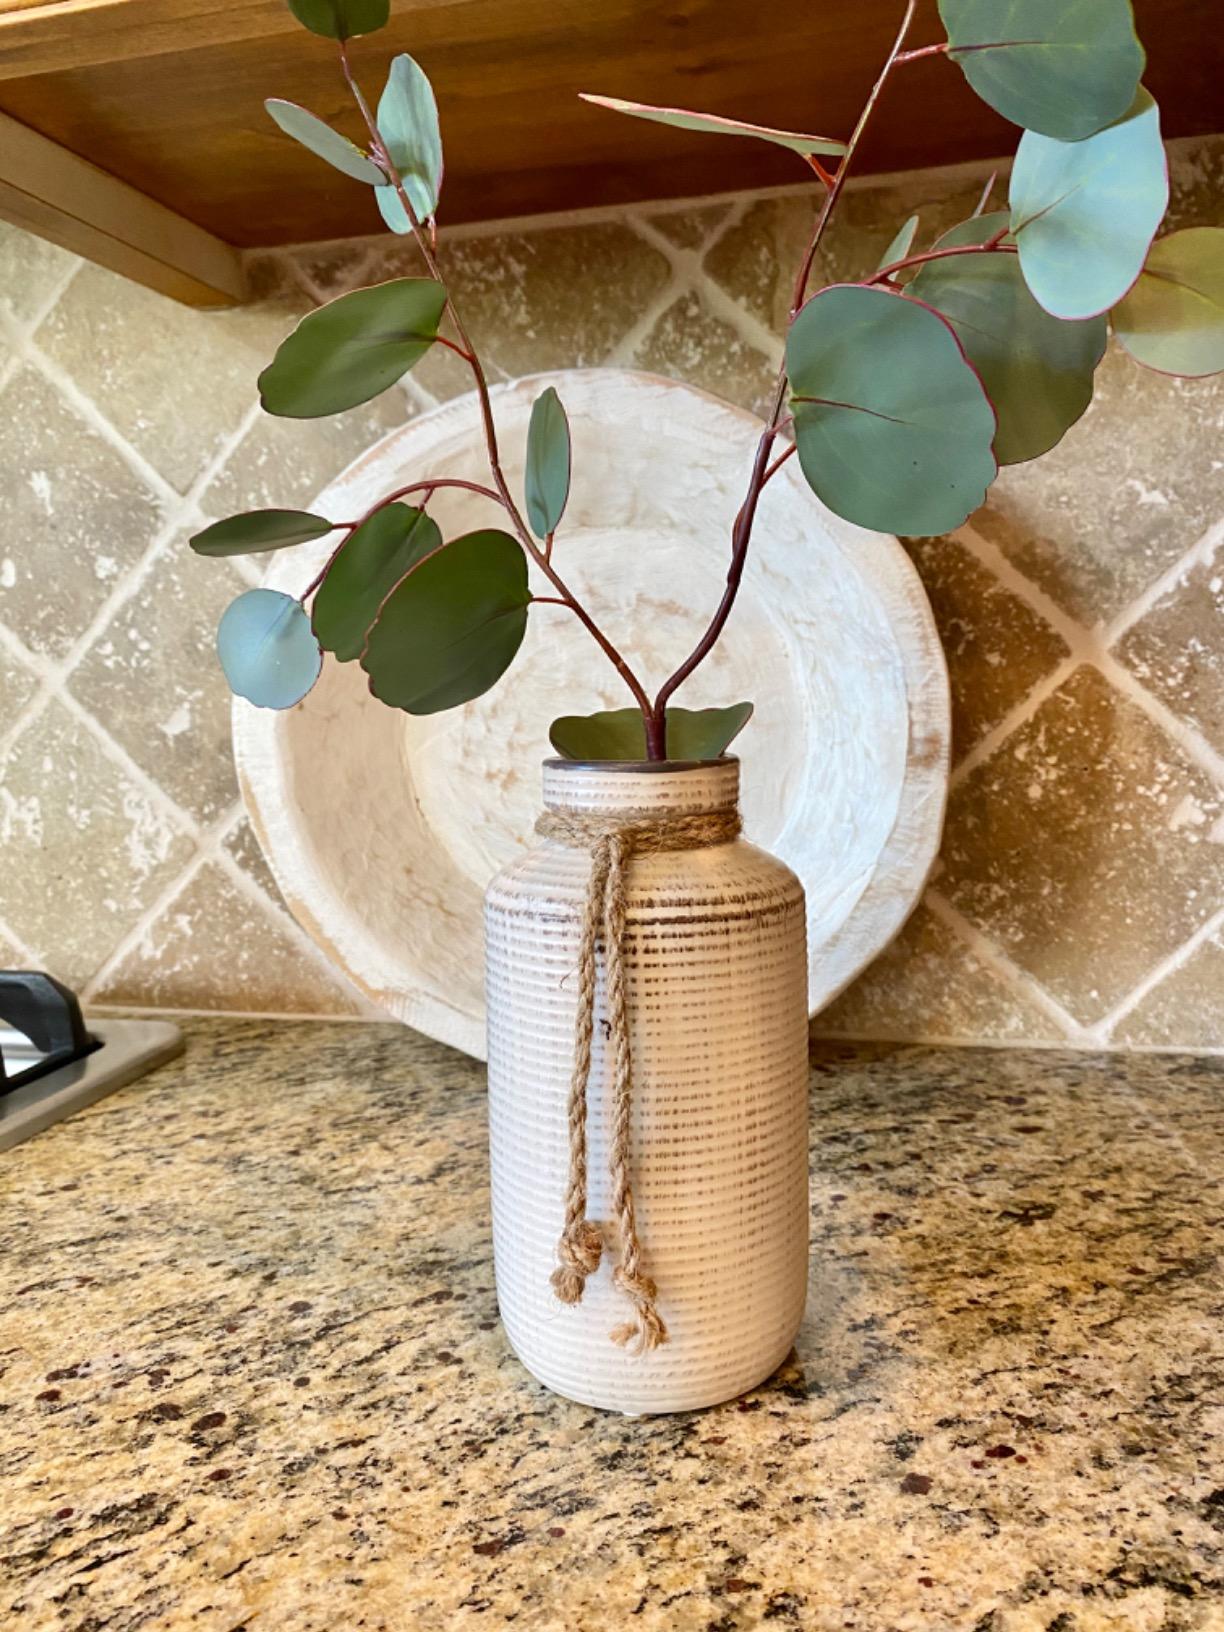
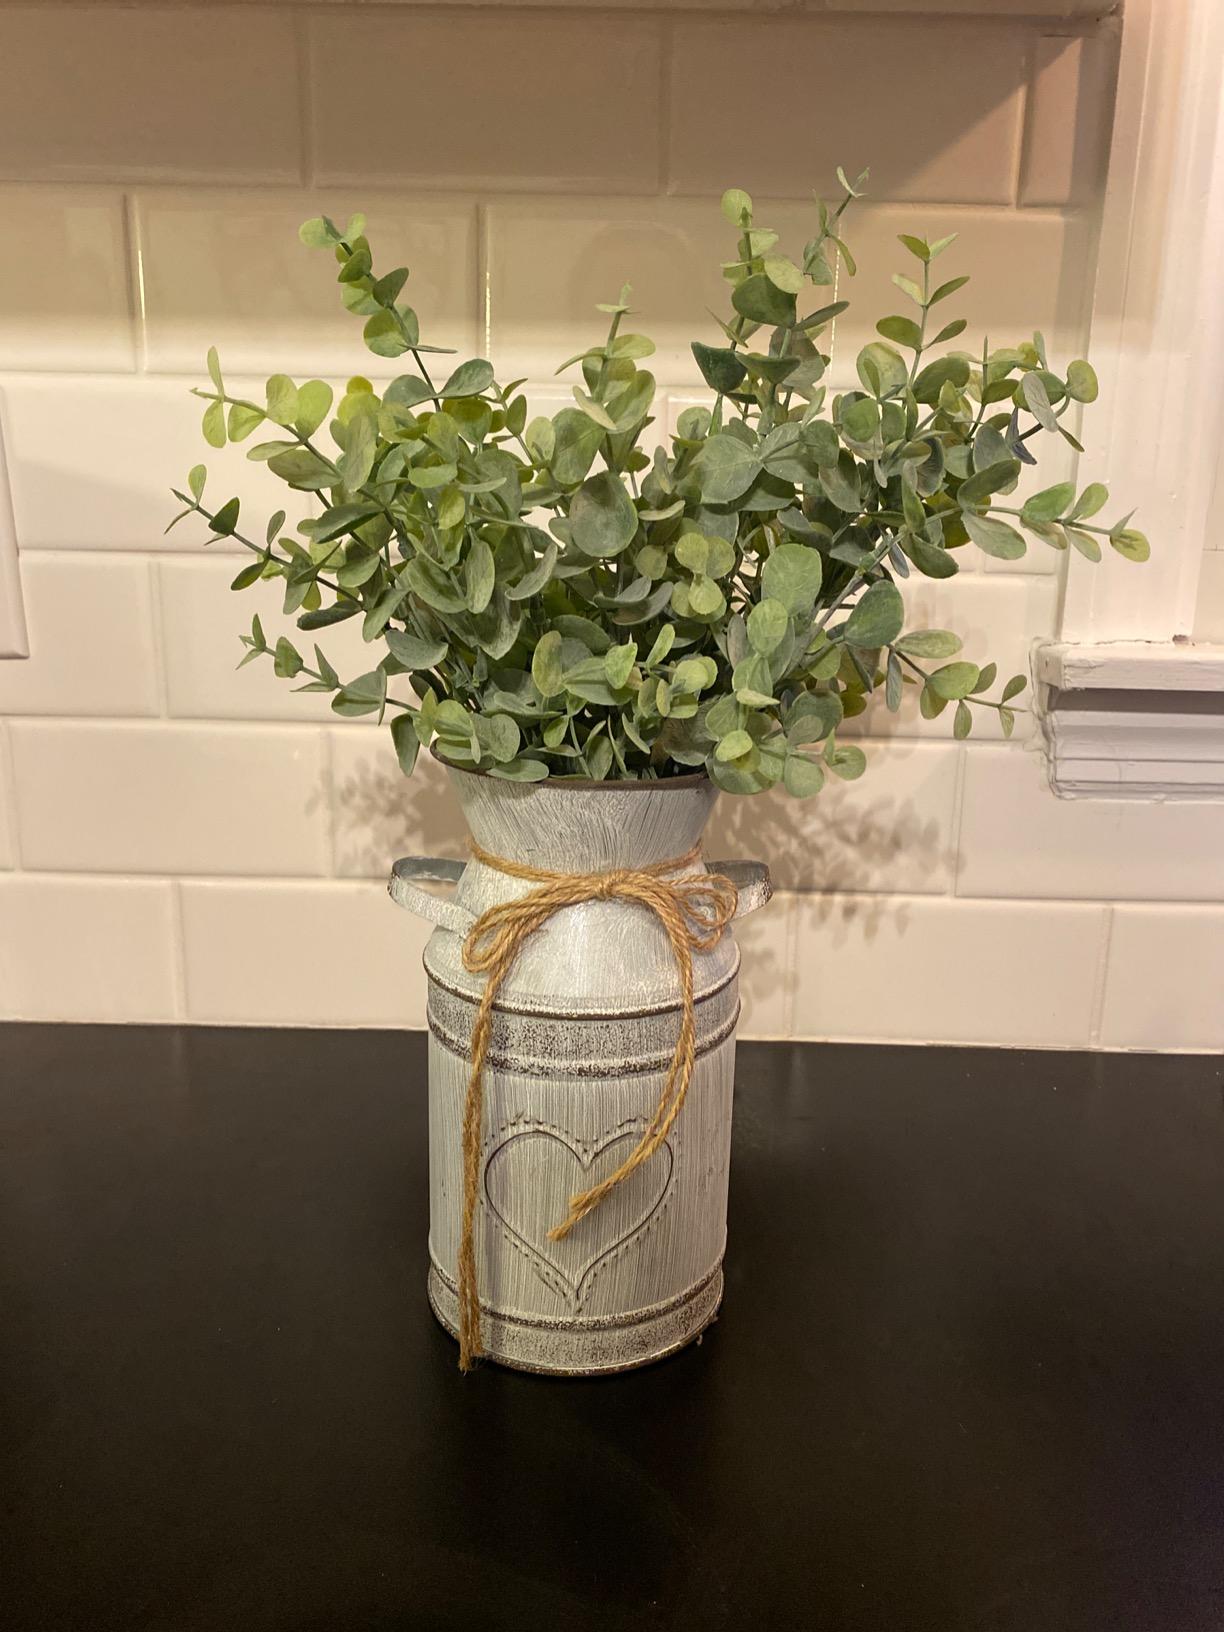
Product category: vase
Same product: no